Arizona Libertarian Party

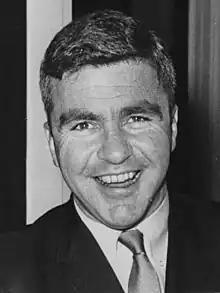
Former Representative Sam Steiger served as the party's gubernatorial candidate in 1982

The national party's presidential candidate, Ed Clark, attended the party's 1979 and 1980 state conventions and offered support to their attempts to regain ballot access and to place a ballot measure to eliminate taxes placed on food or food products and to repeal Arizona's auto-emissions tests. Although the party was unsuccessful in placing their auto-emissions test repeal measures onto the ballot their food sales tax repeal was successful and removed the state's 4% sales tax on food products and were successful in regaining ballot access and placing Ed Clark onto the Arizona 1980 presidential ballot.